Ricardo Rosselló

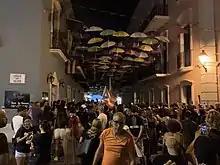
Public protests in front of La Fortaleza following the incident

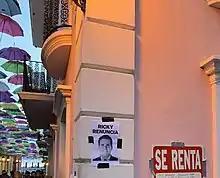
A poster demanding the resignation of Rosselló

On July 8, 2019, screenshots of a group chat on the Telegram messaging service, which the governor belonged to, were leaked. The authenticity of these screenshots was confirmed the following day by Chief of Staff Ricardo Llerandi, who — along with several other high-ranking government officials — participated in the chat. Some on Twitter have dubbed the scandal "Telegramgate."